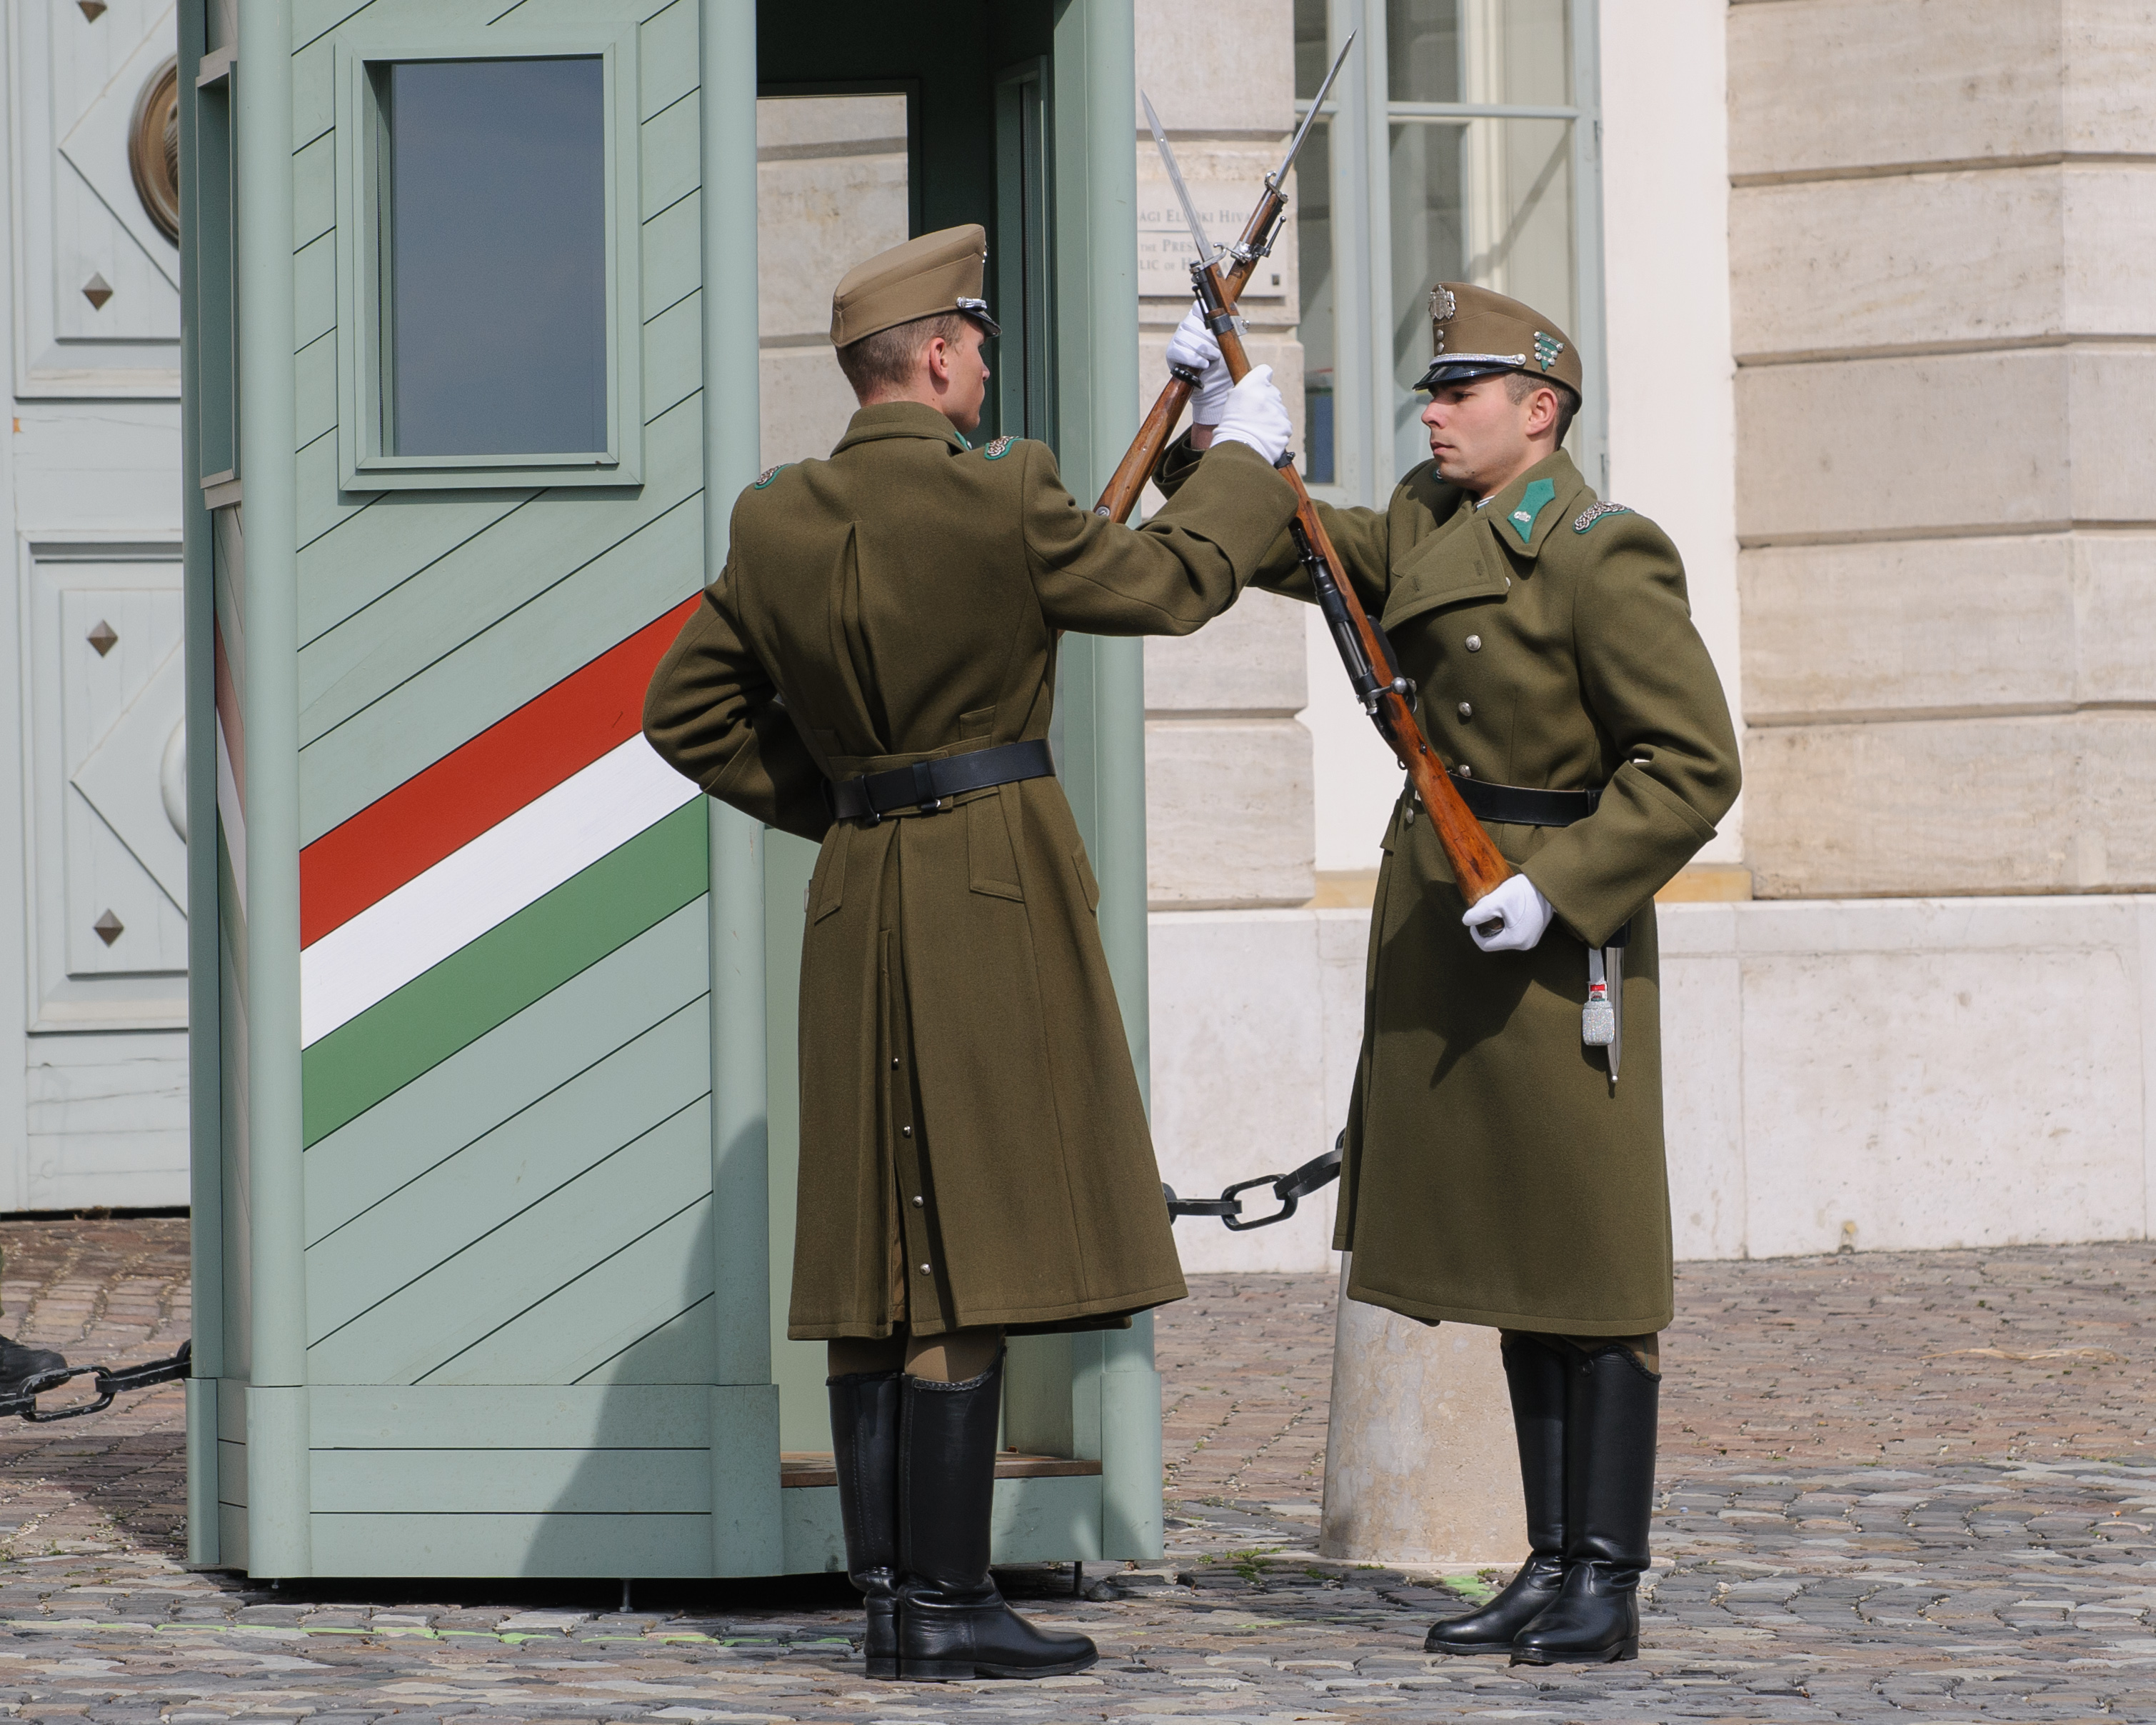
person, military, soldier, army, nikon, clothing, budapest, hungary, d300, military officer, military person